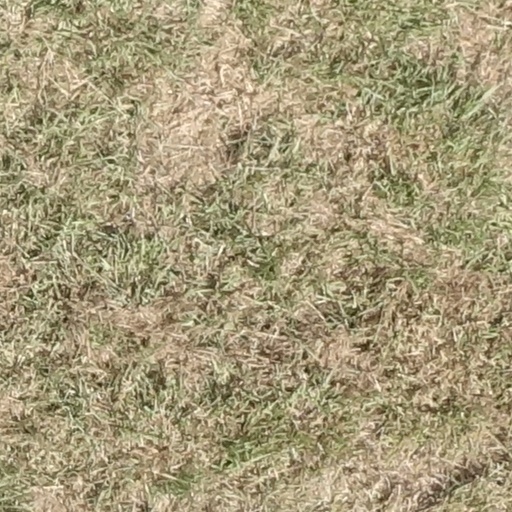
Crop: sorghum